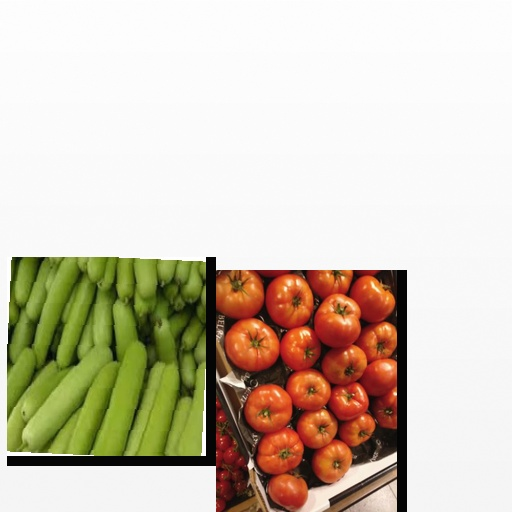
Food items: tomato, bottle_gourd